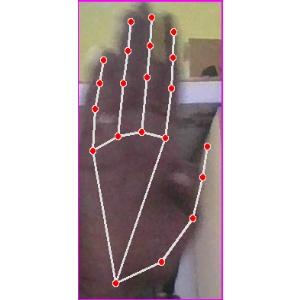
अक्षर: झ